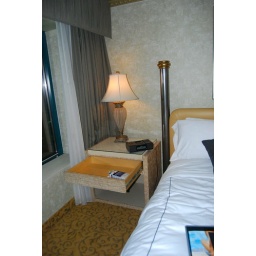
Not my douche. This was found in the bedside table drawer of the Marquis Suite of the MGM Grand.